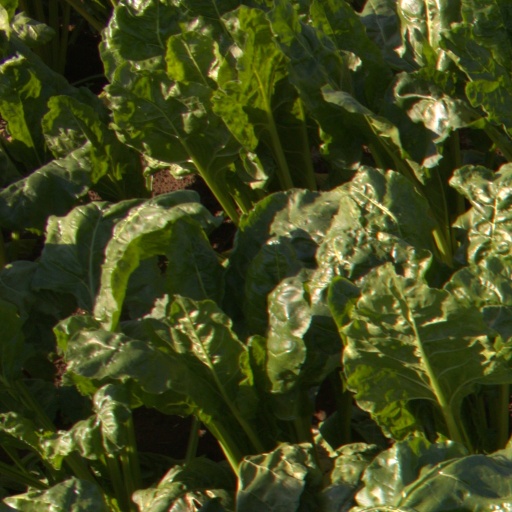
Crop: sugar beet